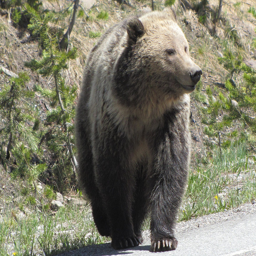
A very large furry bear walking near a road.
The bear is roaming freely out of the wilderness into the road.
A large brown bear is standing near the grass.
A bear walks onto a road from the adjacent hill.
A large brown bear walking along a road next to a lush hillside.